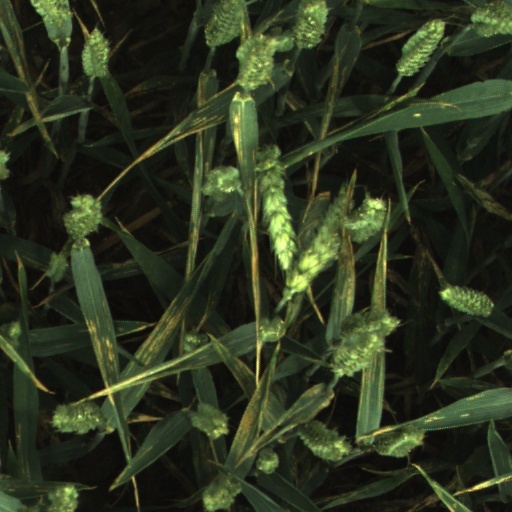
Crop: wheat